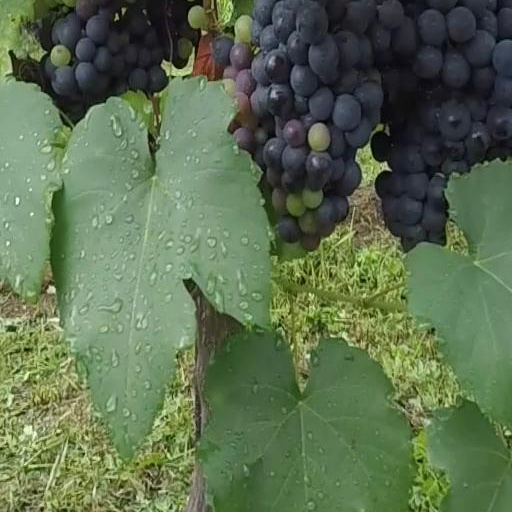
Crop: grape